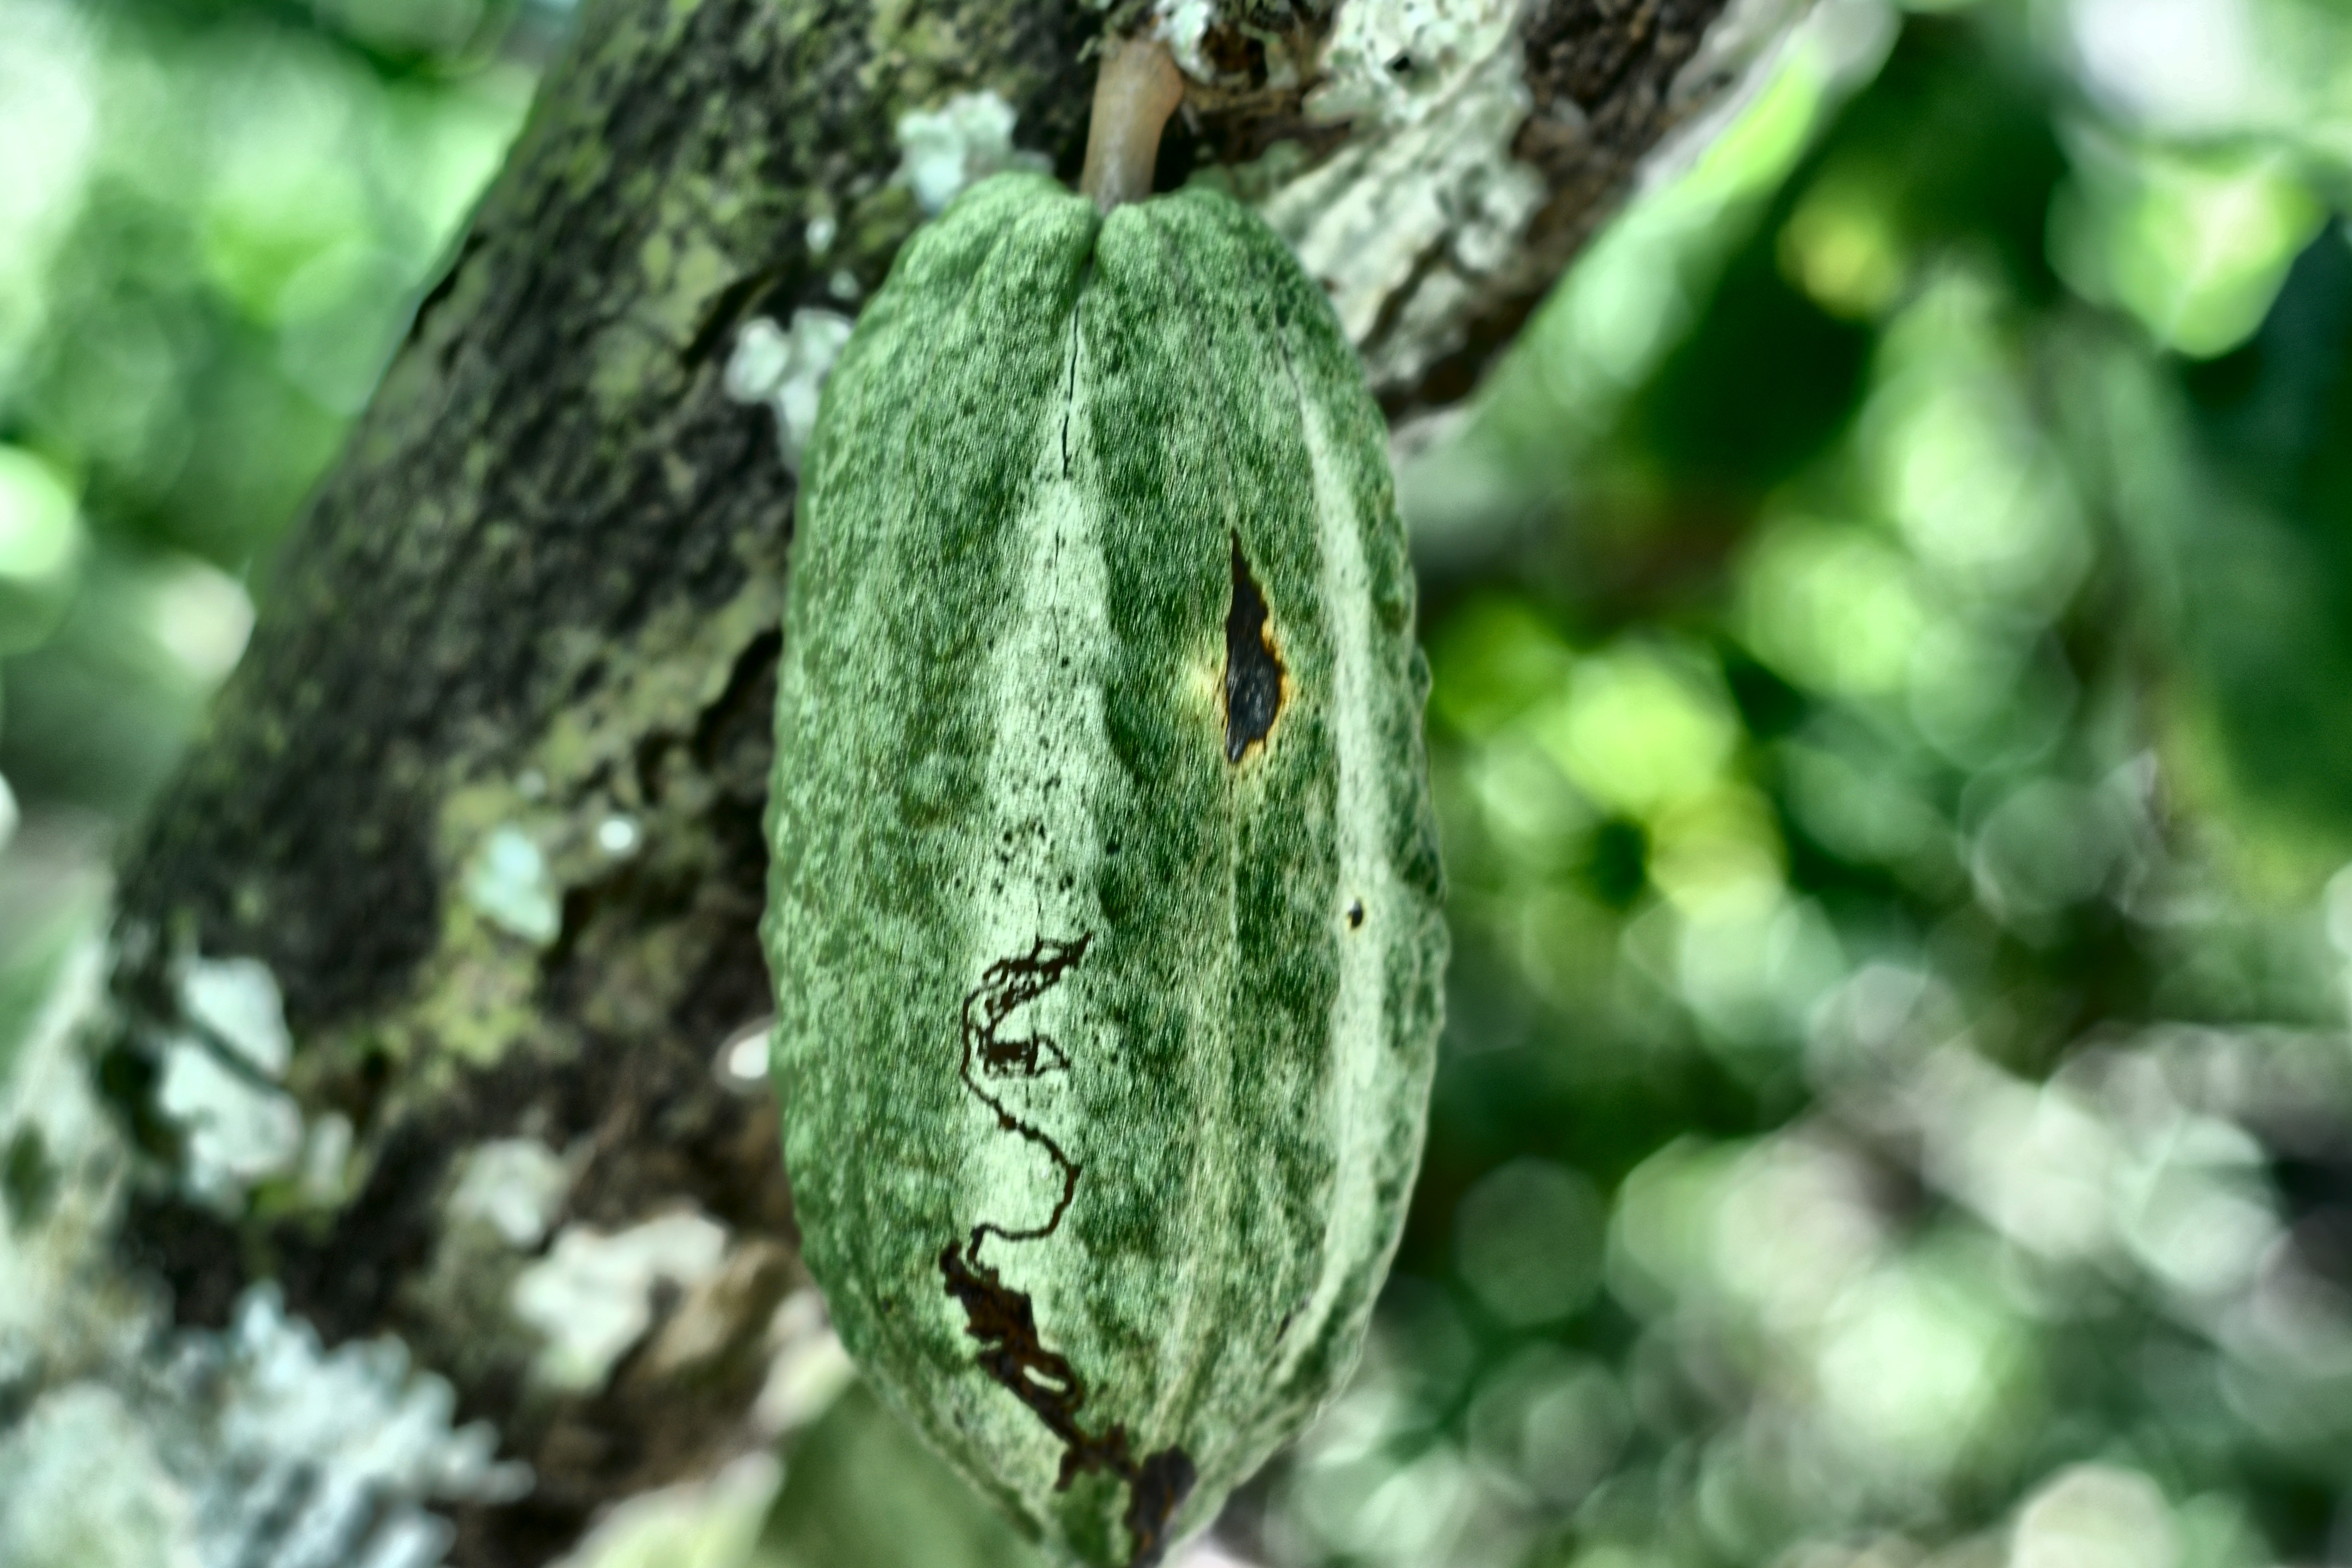
Maturity: unmature
Variety: Angoleta